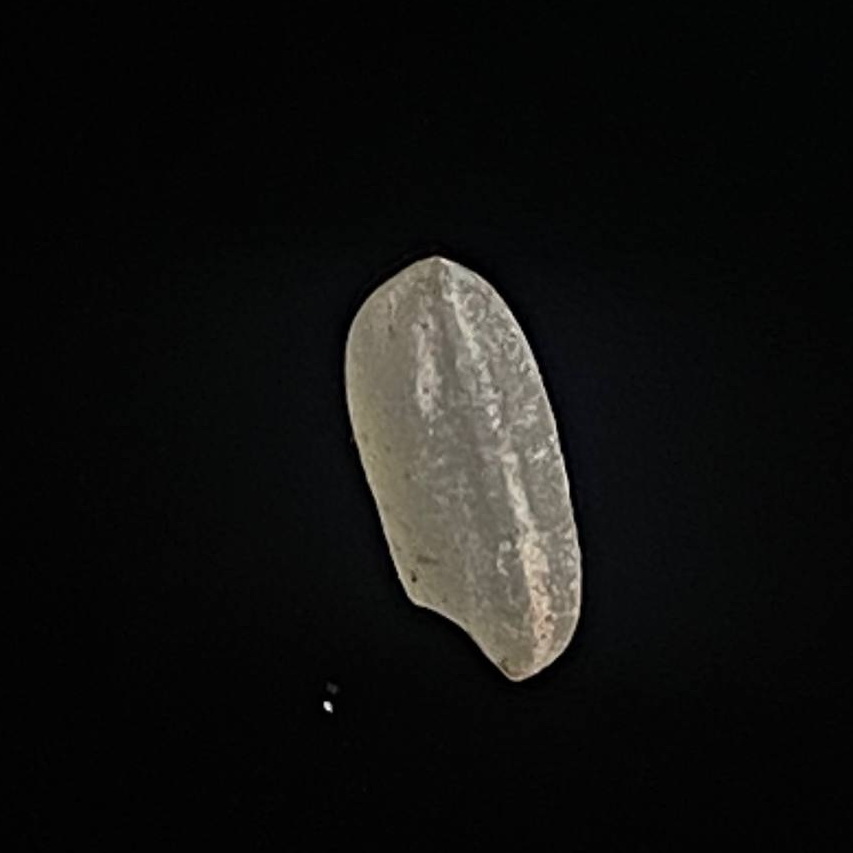
Rice variety: Amon